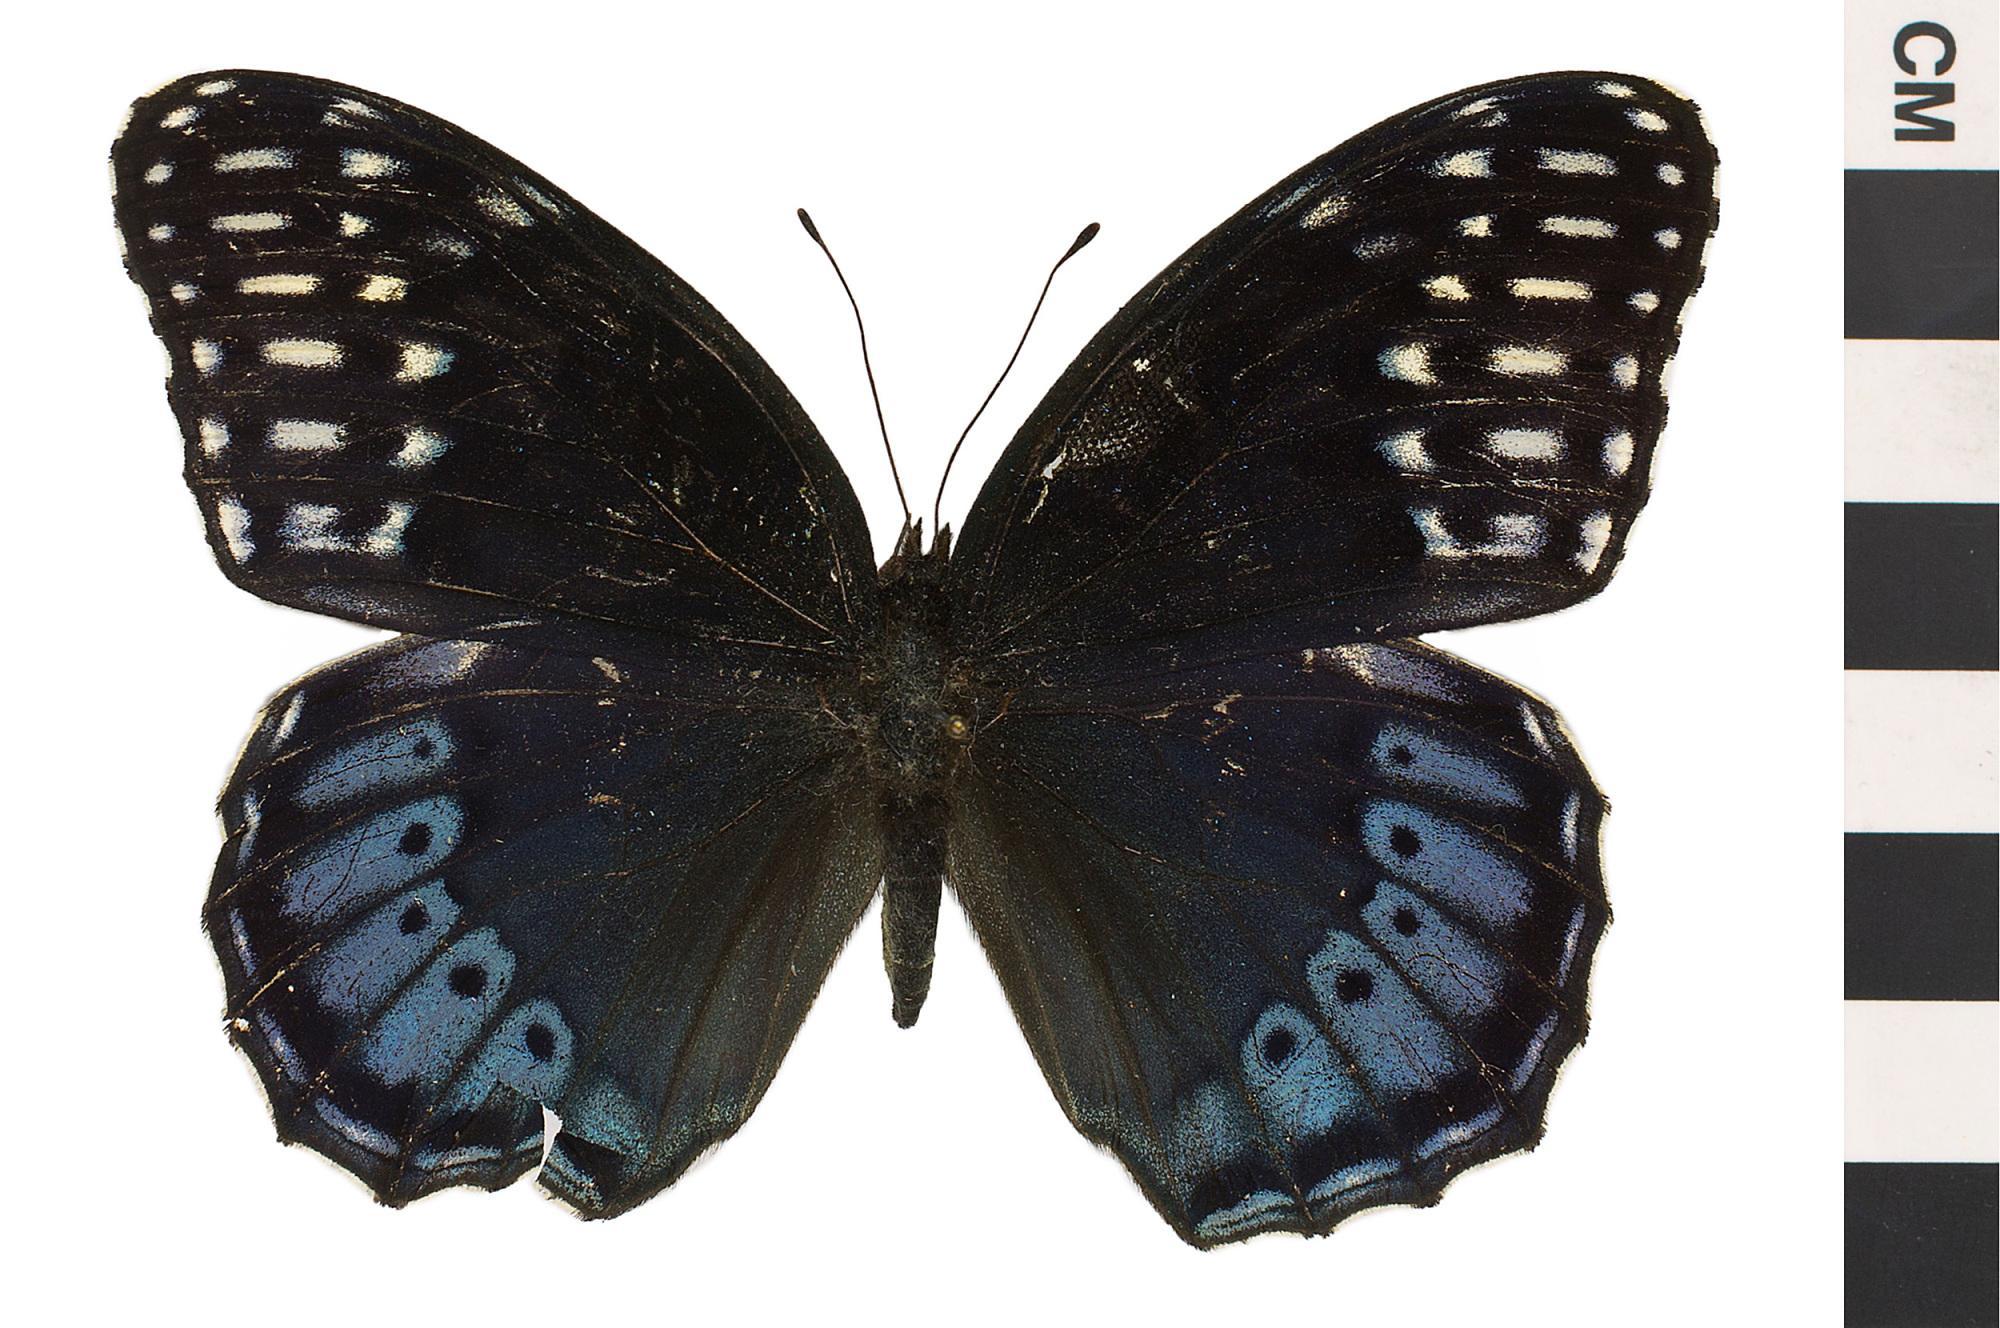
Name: Diana Fritillary, Brush-footed Butterfly
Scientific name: Speyeria diana
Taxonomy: Animalia, Arthropoda, Hexapoda, Insecta, Lepidoptera, Nymphalidae, Heliconiinae
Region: Entomology
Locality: Rd 625, North America, United States, Virginia, Bath County